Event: Nepal Earthquake
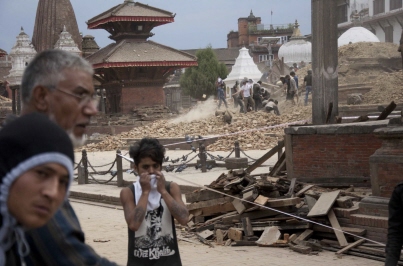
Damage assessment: damage